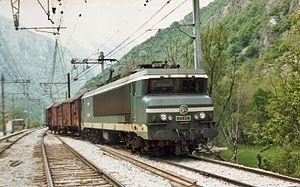
Vue de la CC 6540 SNCF avec un train de fret, quittant la ligne de la Maurienne et entrant sur l'évitement de Pontamafrey, en Savoie.Photo prise le jour de la mise en service annuelle ayant lieu en juin.
La Maurienne est une vallée intra-alpine et une région naturelle française, située dans le département de la Savoie en région Auvergne-Rhône-Alpes. D'une longueur de 125 km, elle est traversée par la rivière de l'Arc. Elle correspond à l'une des six provinces historiques de la Savoie, qui fut un pagus, puis au comté de Maurienne intégré au comté de Savoie avant de devenir l'une des provinces administratives du duché de Savoie.